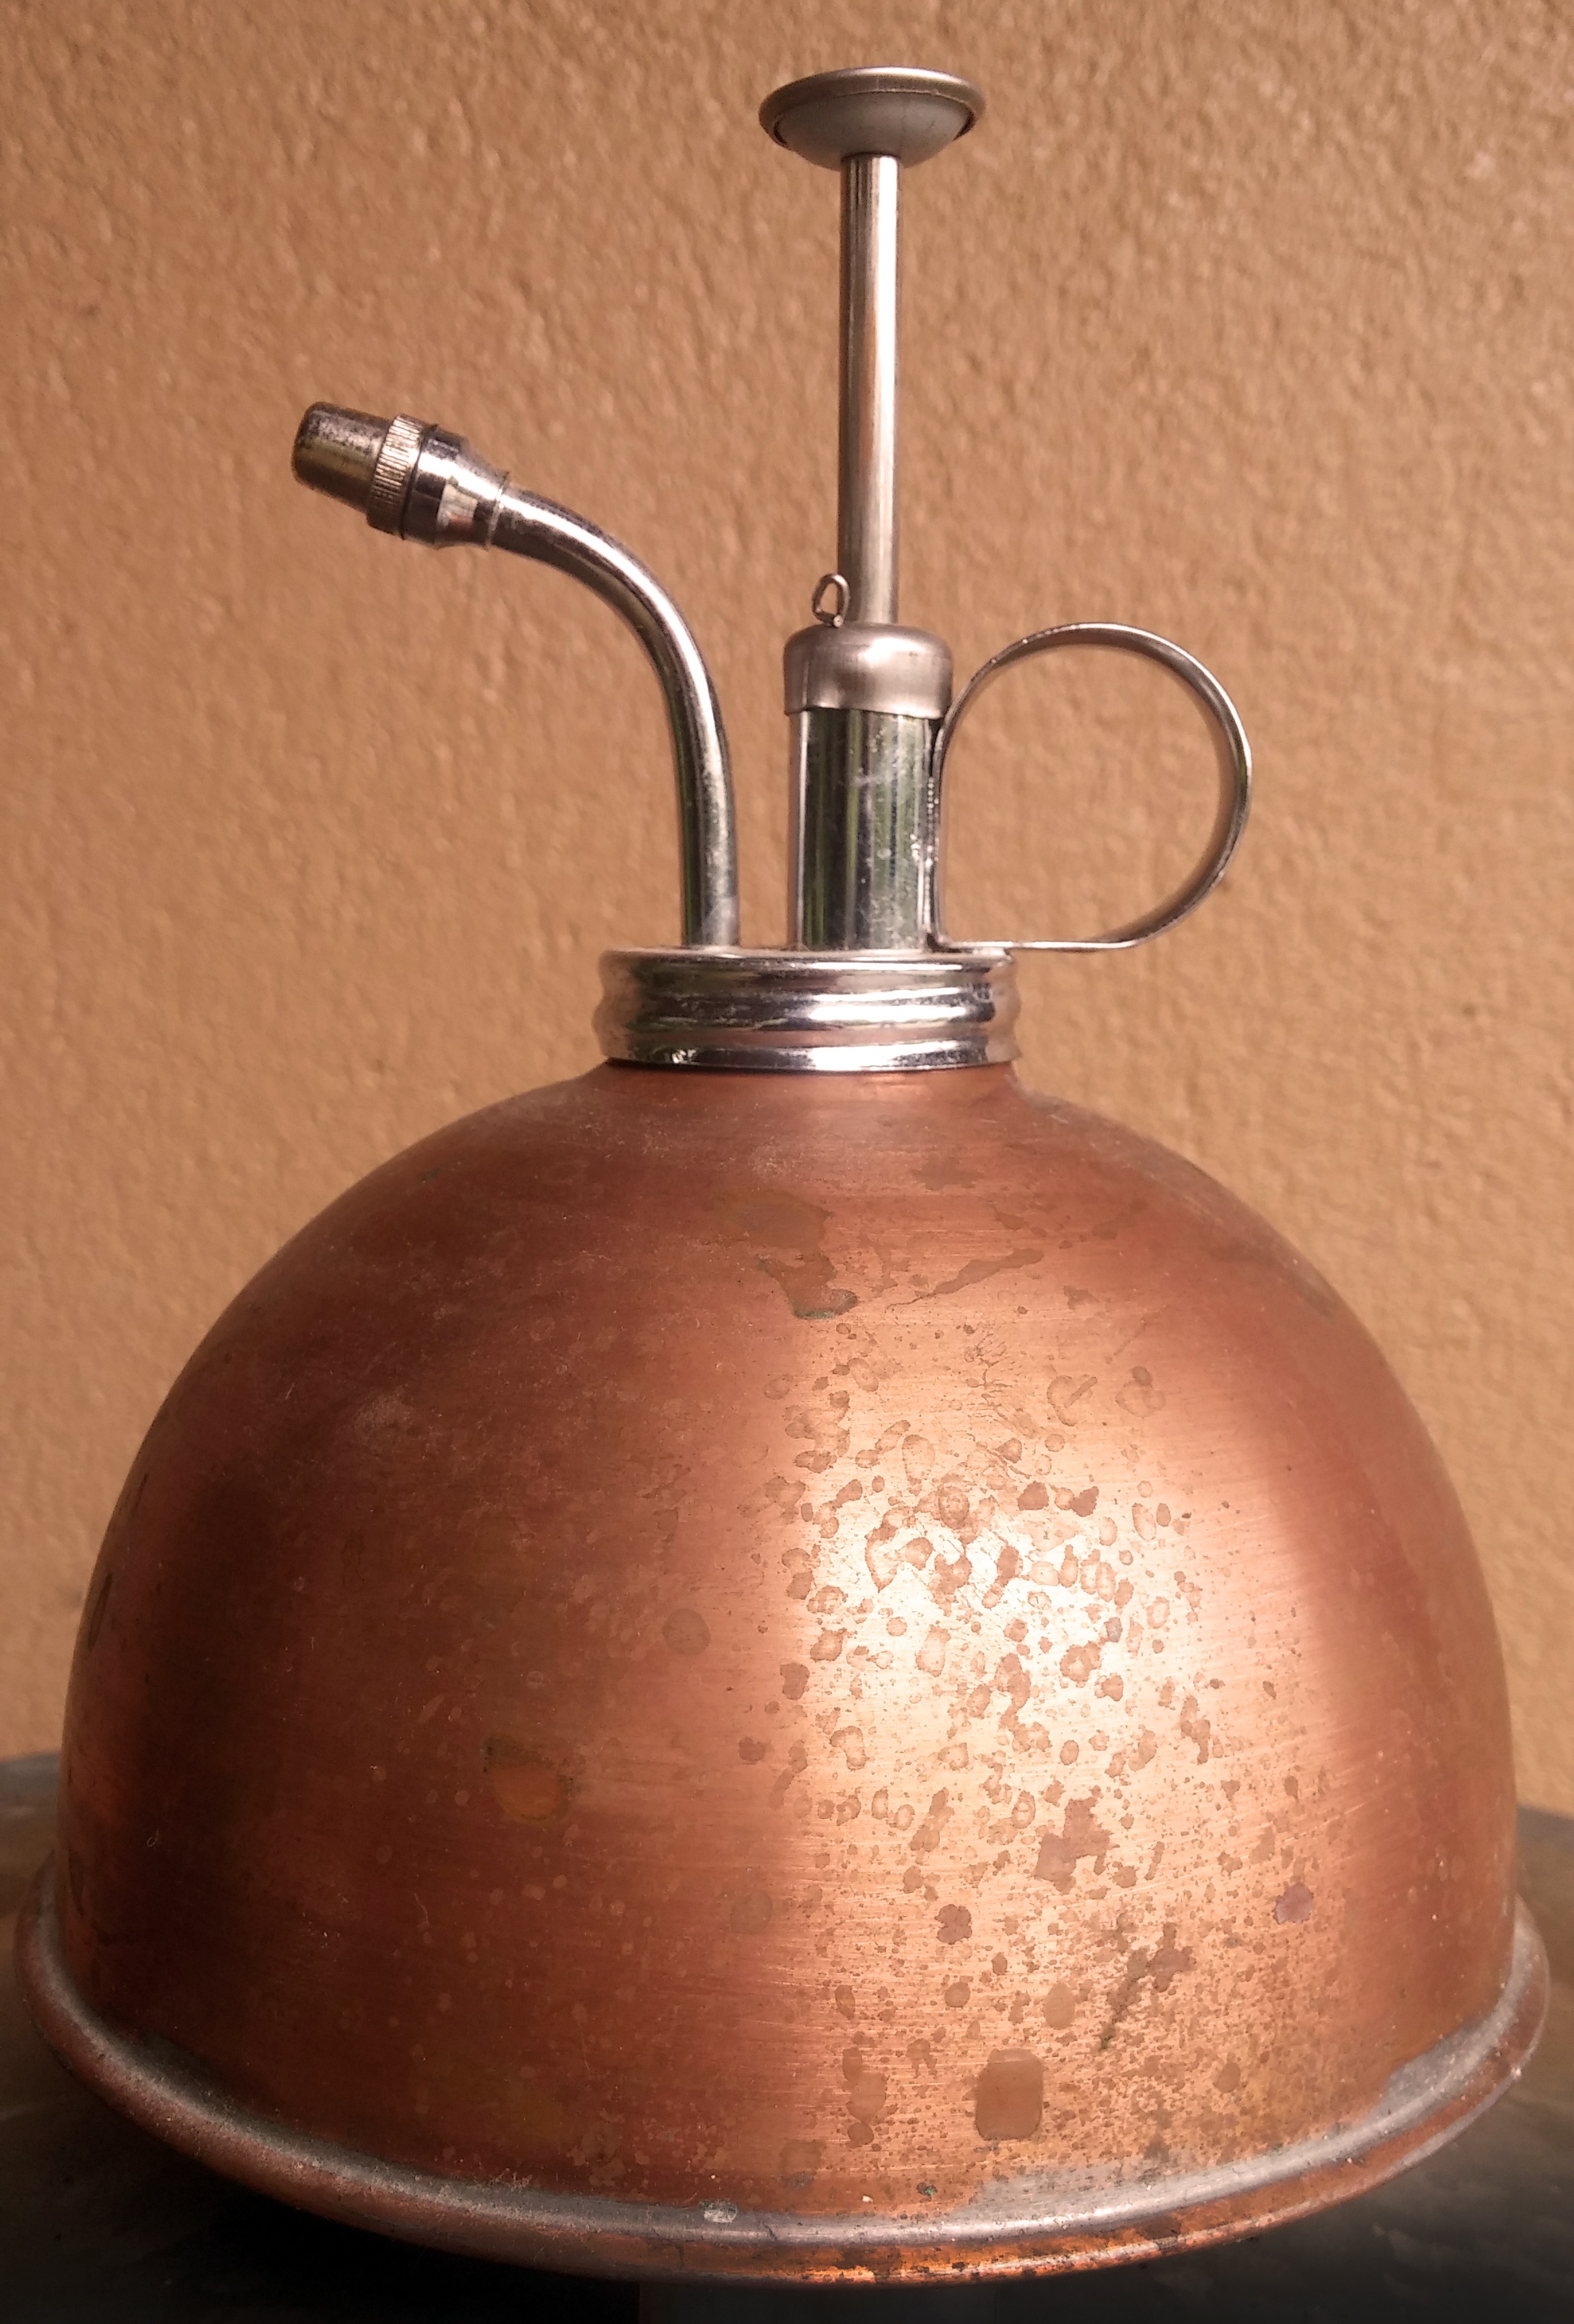
vintage, antique, old, kettle, metal, lamp, lighting, handle, container, copper, light fixture, iron, spout, oil can, oilcan, oiler, lubricator, push buttons, small appliance